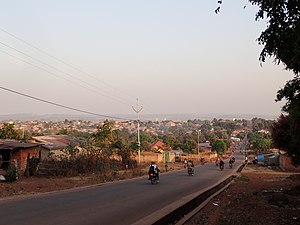
Labé
Labé er en by i det nordlige Guinea, hovedby i regionen Fouta Djallon. Byen har et indbyggertal på 107.695.